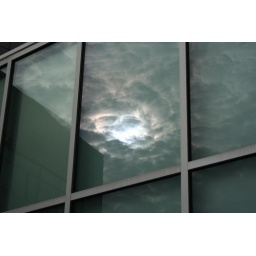
Psychology Building clouds reflected in the glass